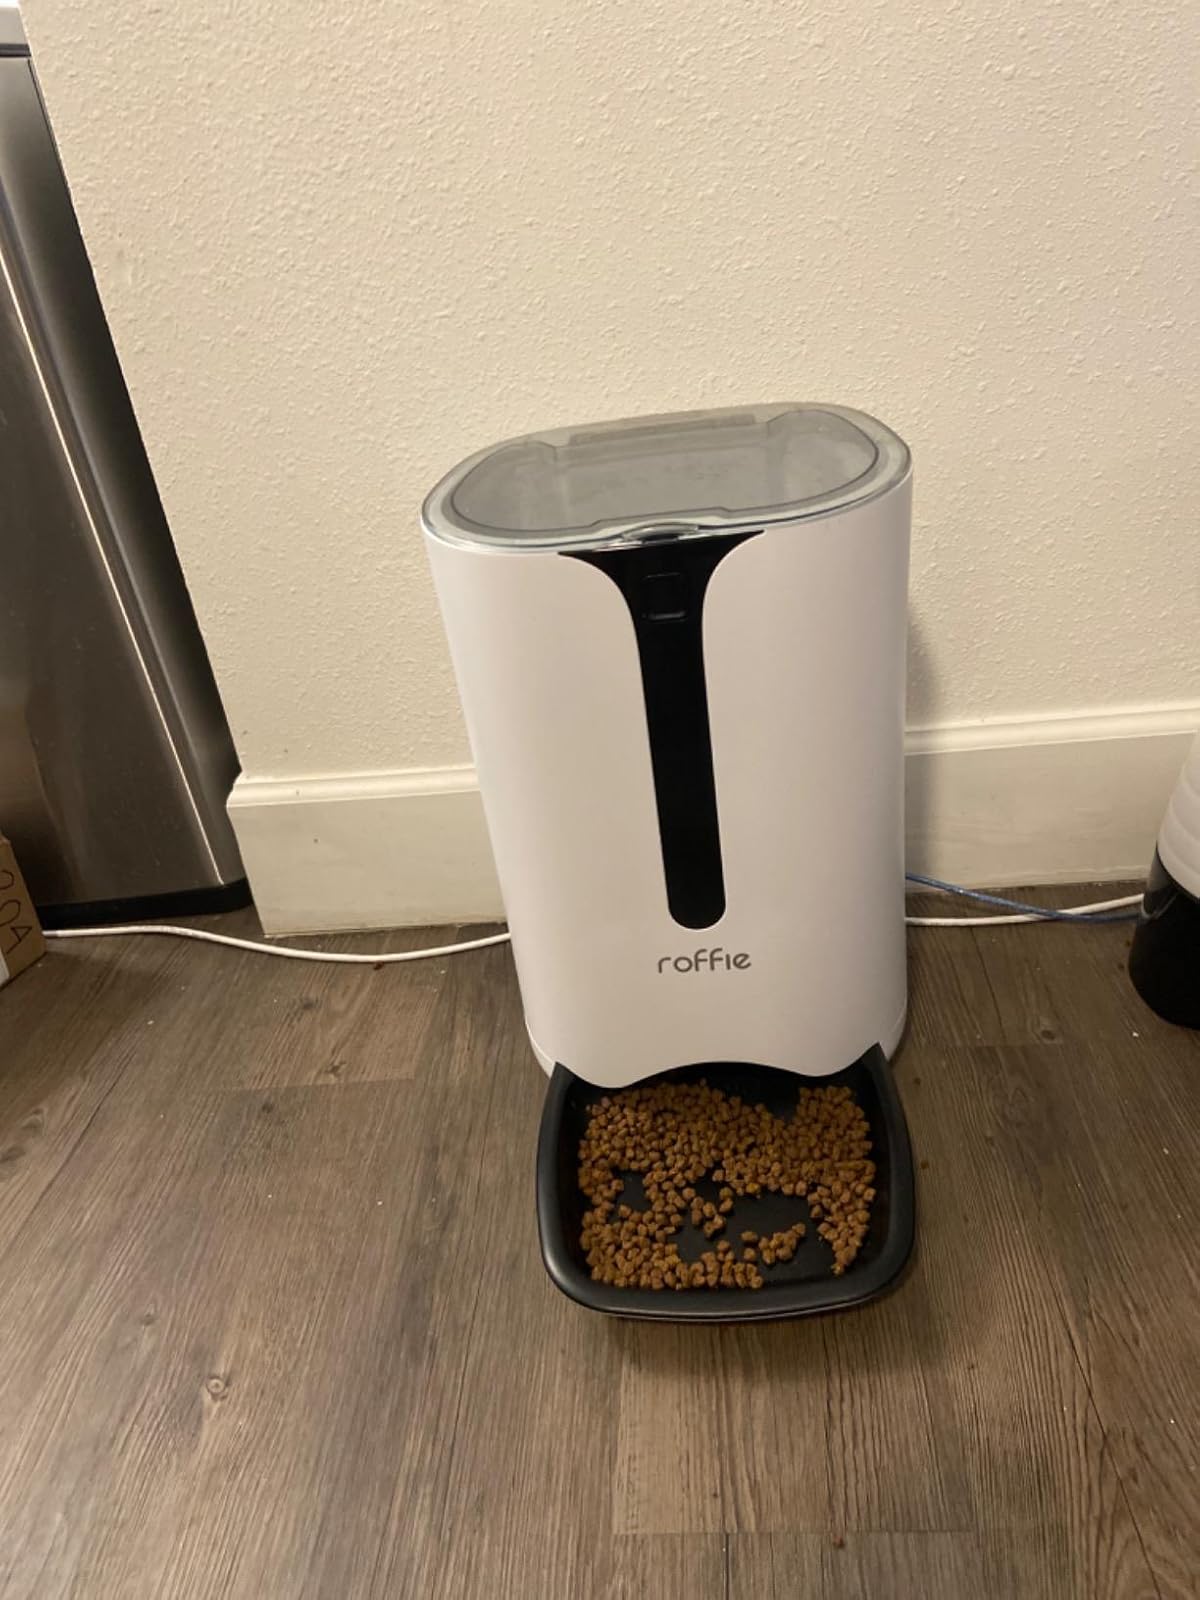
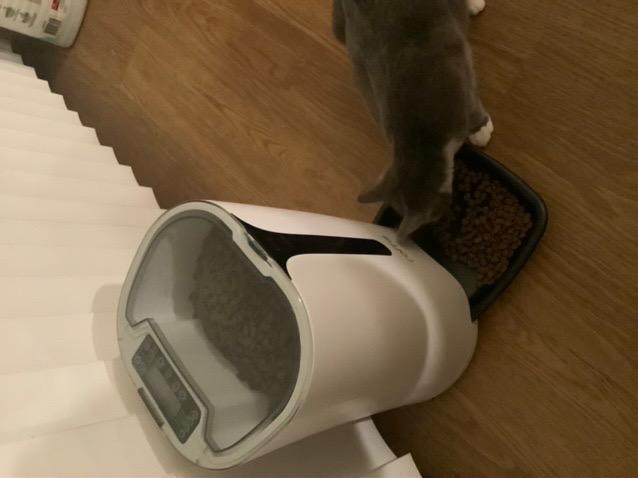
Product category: items_feeder
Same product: yes